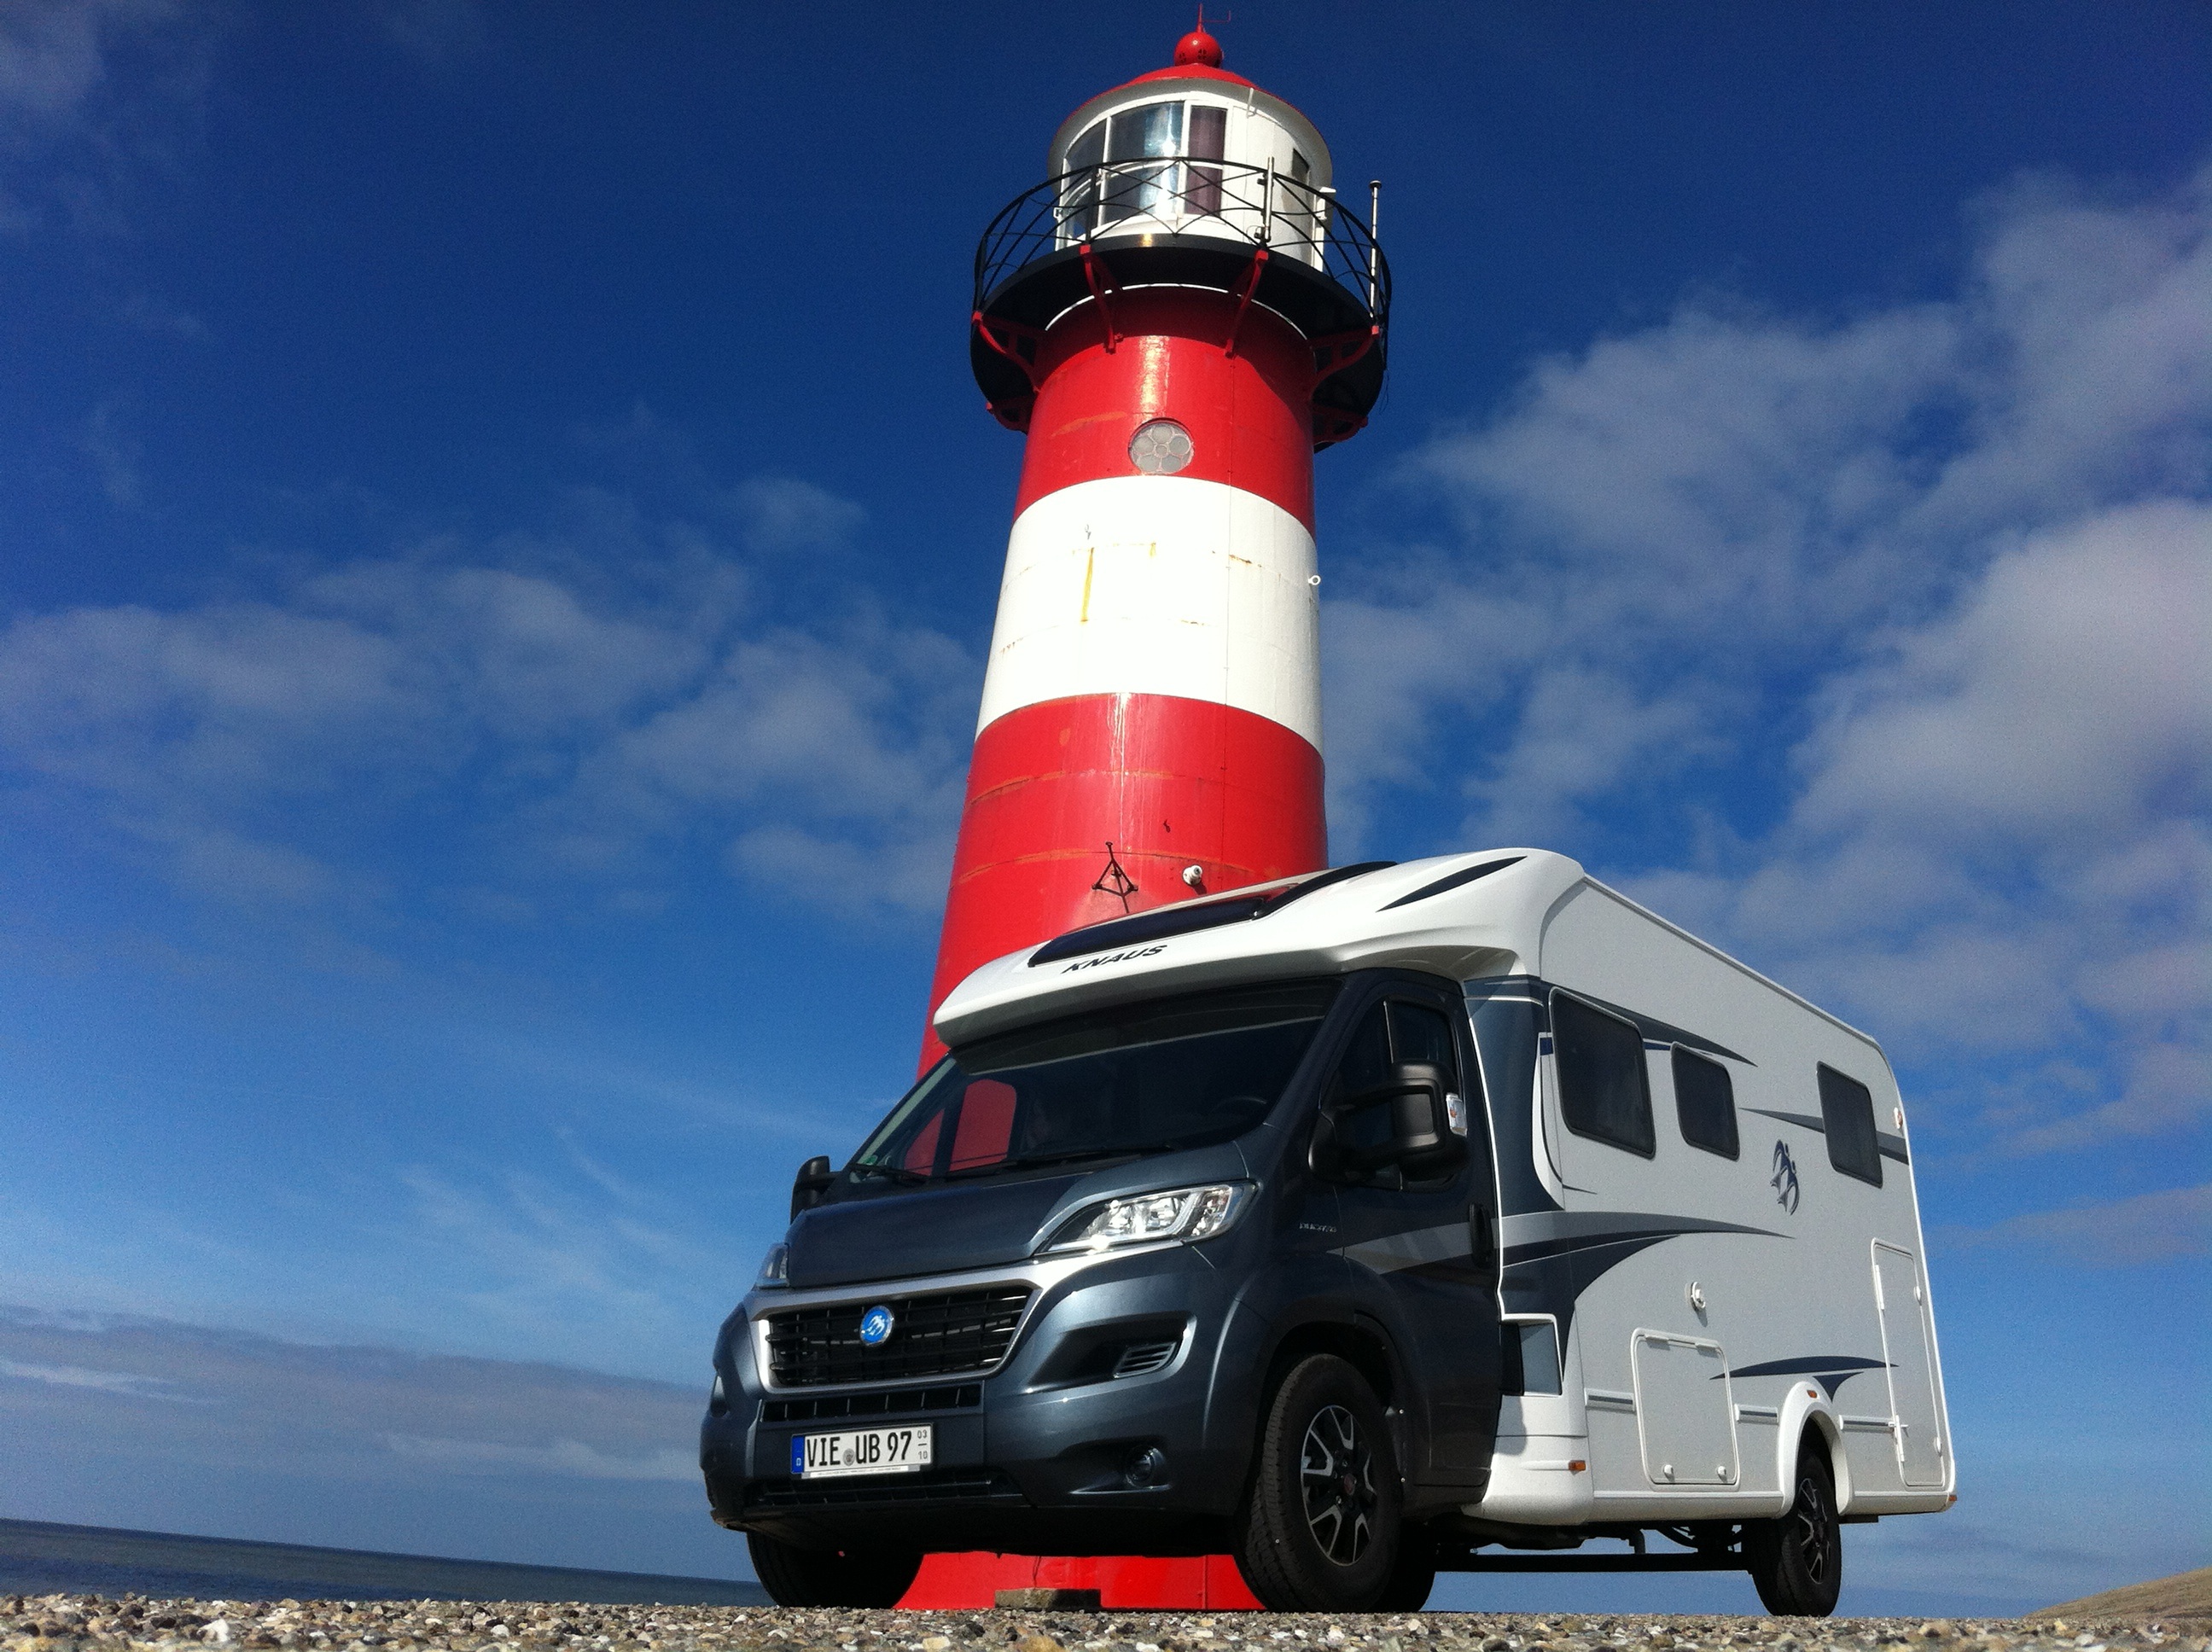
beach, sea, coast, lighthouse, sky, car, vehicle, tower, blue, blue sky, holland, netherlands, clouds, north sea, baltic sea, mobile home, lhm, knaus sun ti